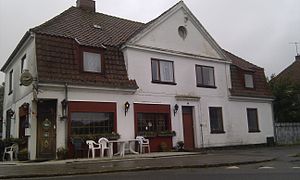
Kro
Gørlev Kro
"En kro er et værtshus eller en lille restaurant på landet, hvor der serveres traditionelle egnsretter. Nogle kroer har også hotelvirksomhed og tilbyder kroferier for private eller kroophold til konferencer. Nord for Ejderen i Sønderjylland kaldes kro også for krog. Kroen ligger ofte midt i landsbyen eller ud til vandet oftest i forbindelse med en landevej eller en færge. Mange kroer har stadig betegnelsen ""Færgekro"", skønt færgedriften i de fleste tilfælde er indstillet. På film blev Hørby Færgekro foreviget, da færgeruten var åben, og inden kroen brændte ned og blev genopført.